Falmer

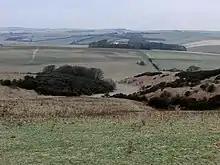
Looking Down Towards Loose Bottom

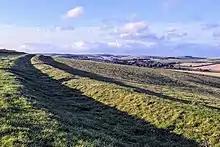
Earthworks in Loose Bottom running along the side of Falmer Road

Half a mile south east of Falmer village are the scrubby pastures of Loose Bottom, part ancient and part restored to permanent pasture since 1987. Most of these erstwhile heathy Down pastures were bulldozed for corn after 1948, but the slopes in Loose Bottom were saved by their steepness. The name 'Loose' is derived from a Saxon word for a livestock enclosure (‘hlose’, in Saxon), and refers to two ancient earthwork banks that run in the Bottom (both scheduled monuments). Both were probably Saxon cattle enclosures. One runs alongside the Falmer Road before dropping into the head of the valley. There are scattered clumps of burnet rose along large sections of the earthwork banks of both enclosures.